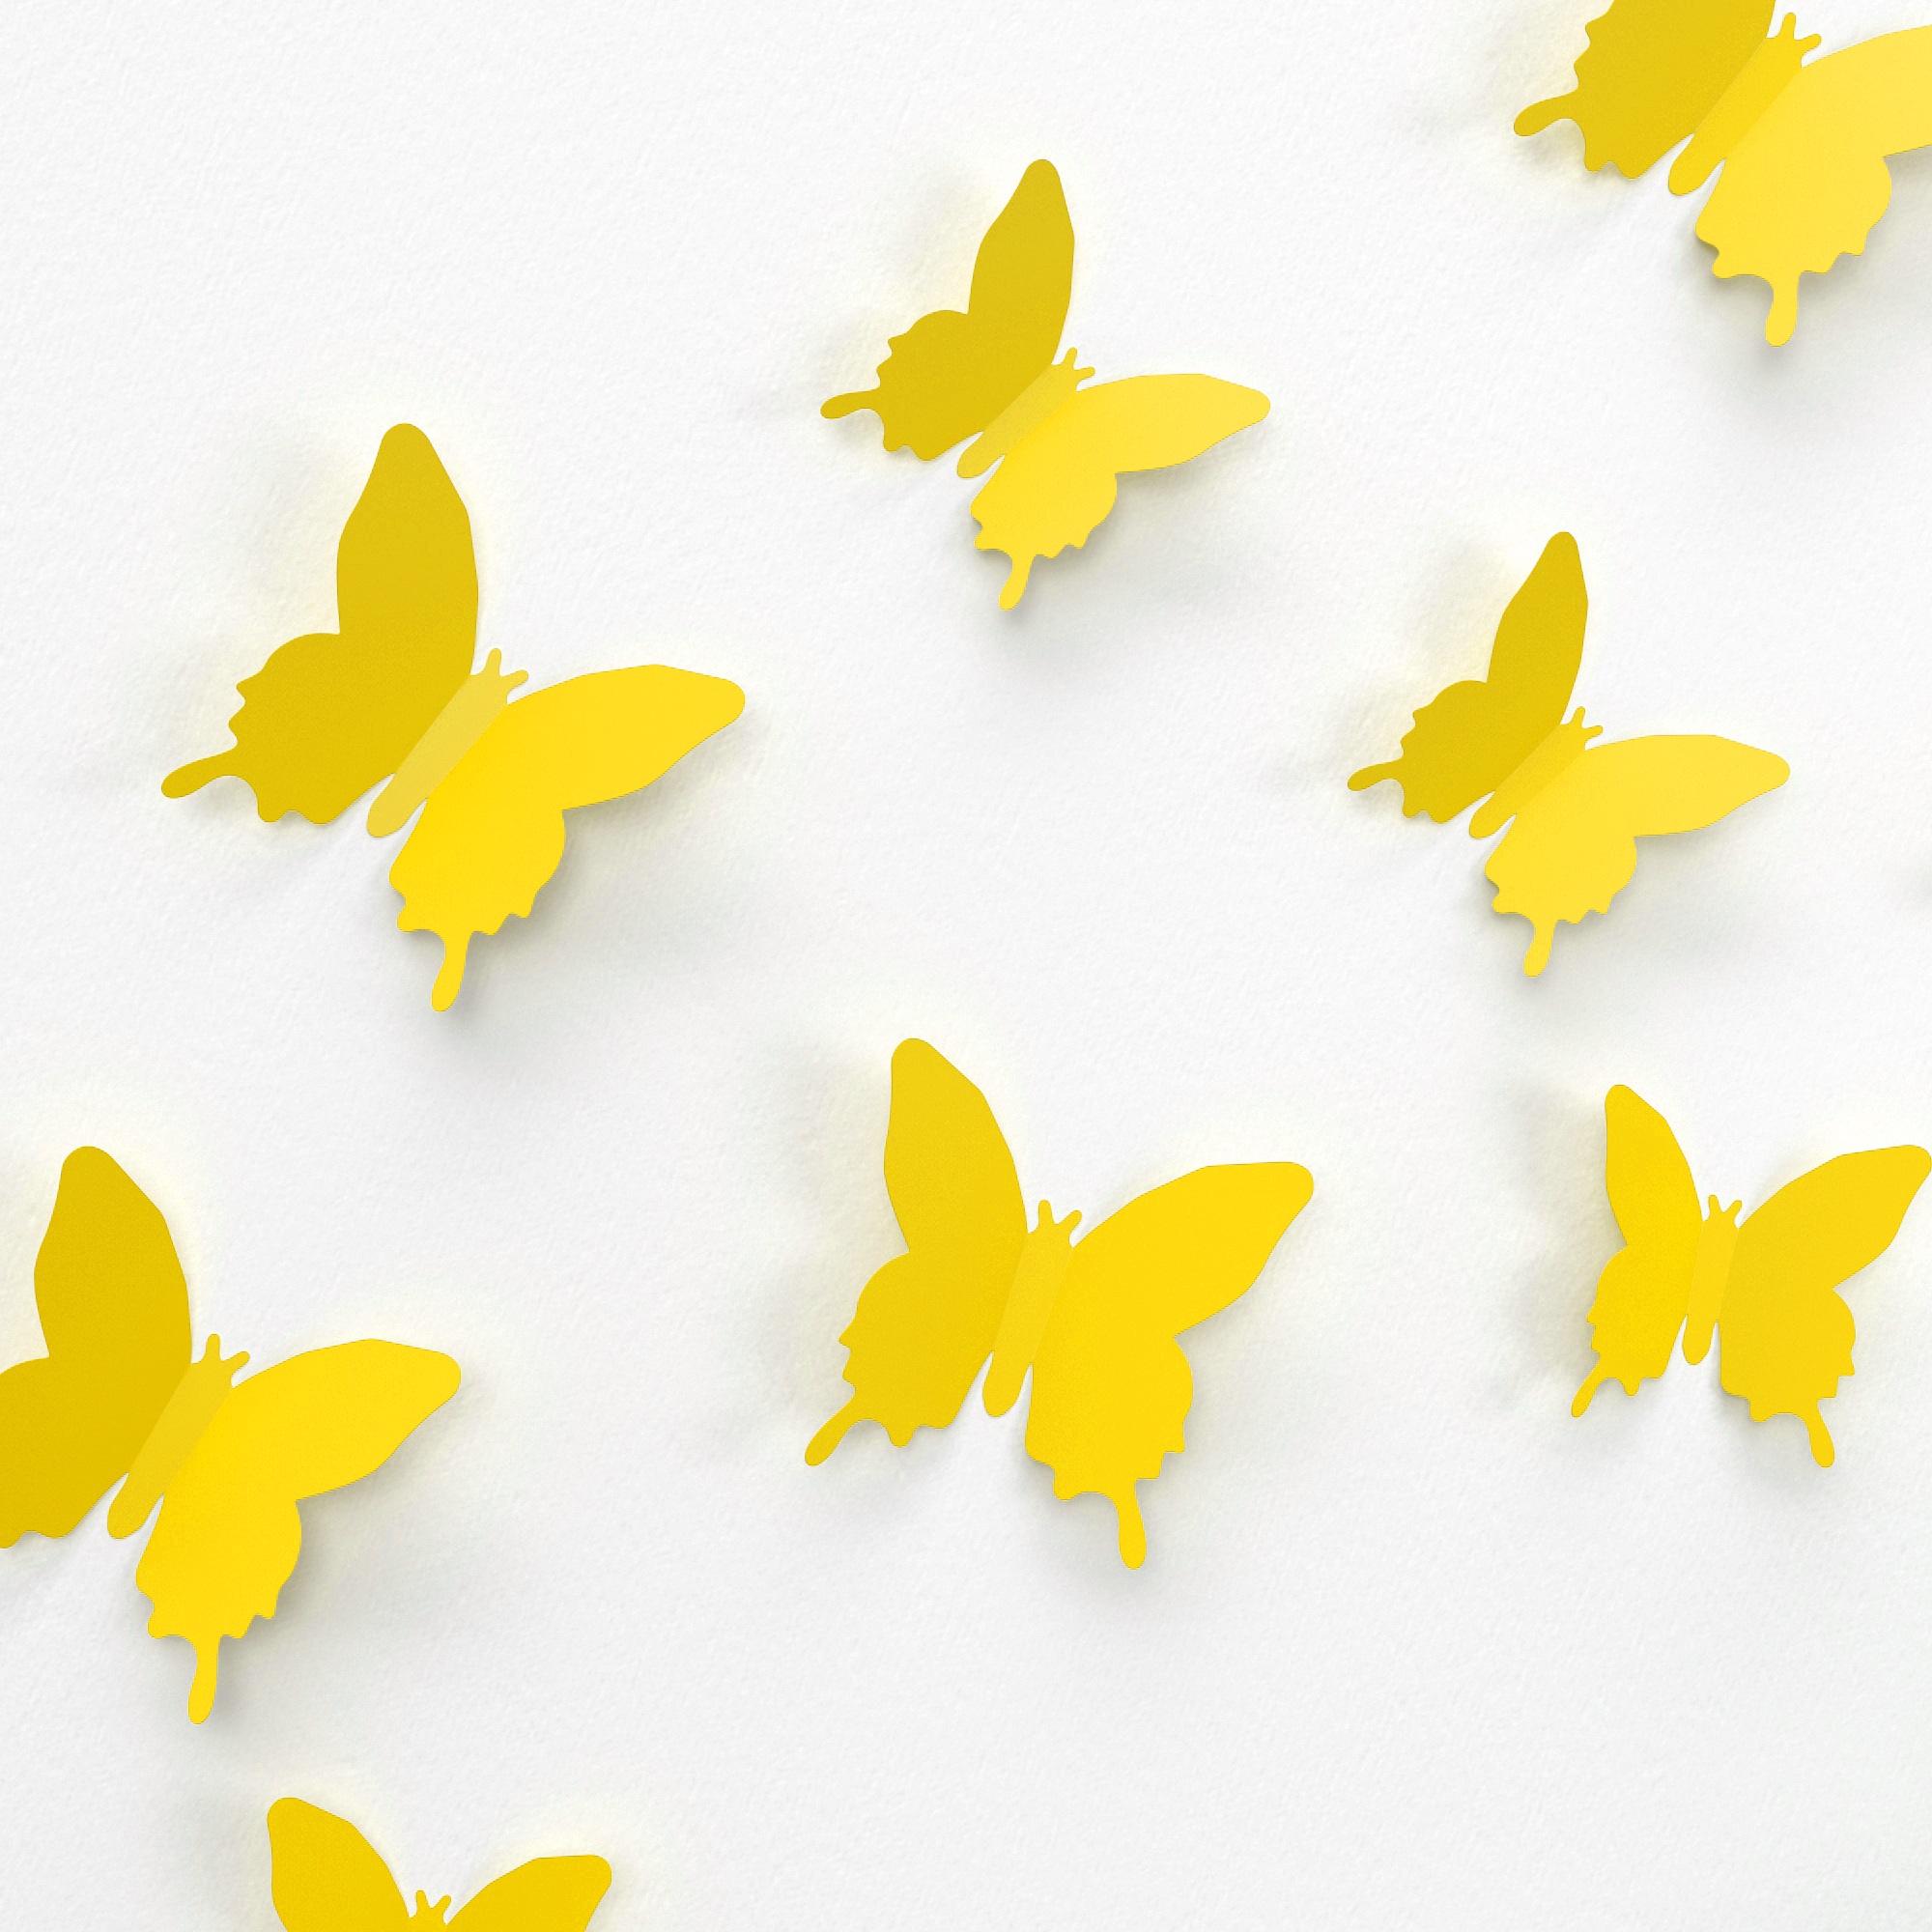
tree, branch, plant, leaf, flower, petal, wall, decoration, produce, color, butterfly, colorful, yellow, maple tree, sticker, maple leaf, font, pleasure, flowering plant, woody plant, land plant, paper decoration